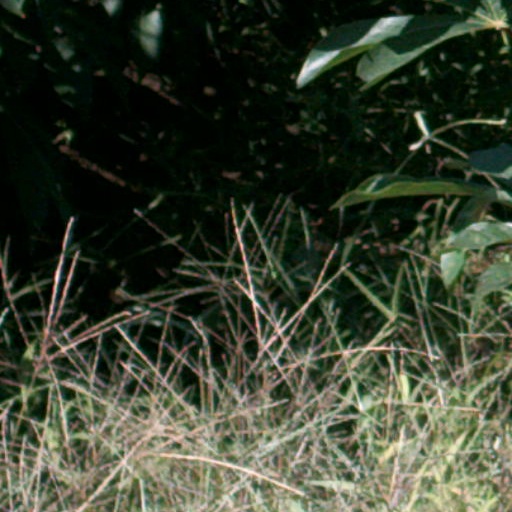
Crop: cassava